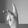
ASL letter: K